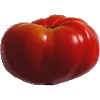
Label: Tomato 3